Corra White Harris House, Study, and Chapel

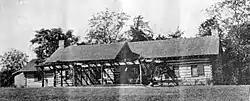
Corra White Harris House in 1916

The Corra White Harris House, Study, and Chapel, also known as In the Valley, is a hilltop complex located in Rydal, Georgia.